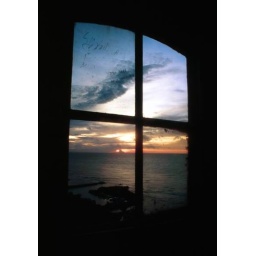
Scene from a lighthouse tower at sunset in Anyer coastal, Banten, west Java.